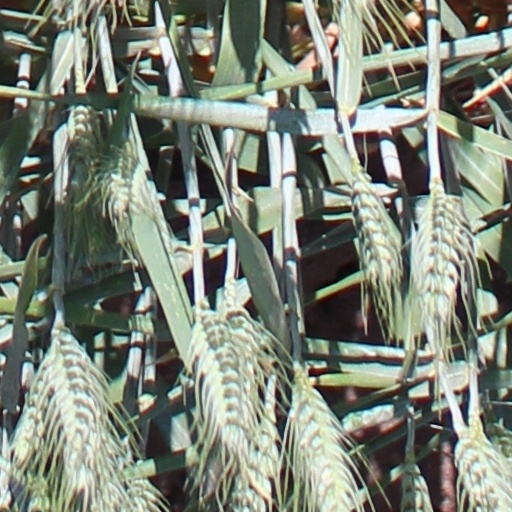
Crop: wheat